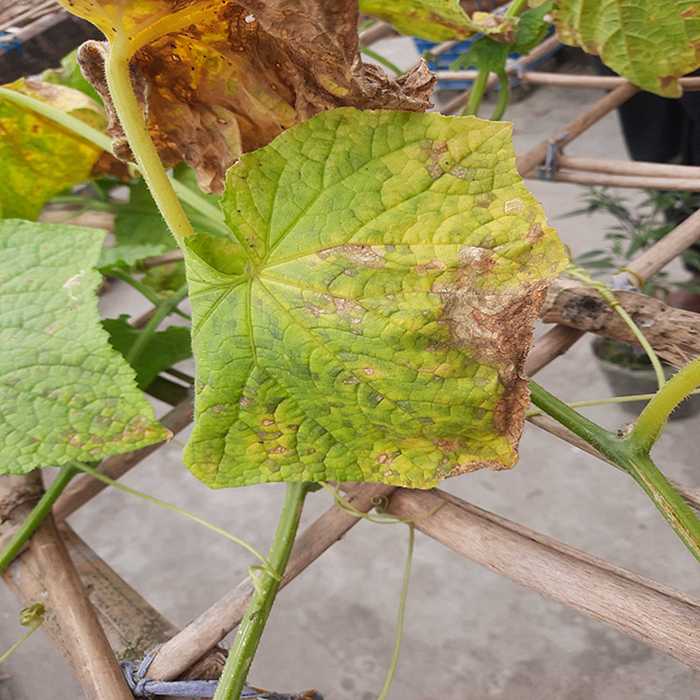
Plant: Cucumber
Label: Anthracnose lesions